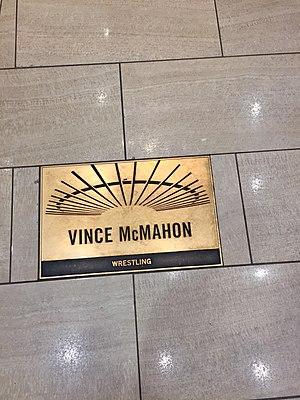
Madison Square Garden